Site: brandenburg
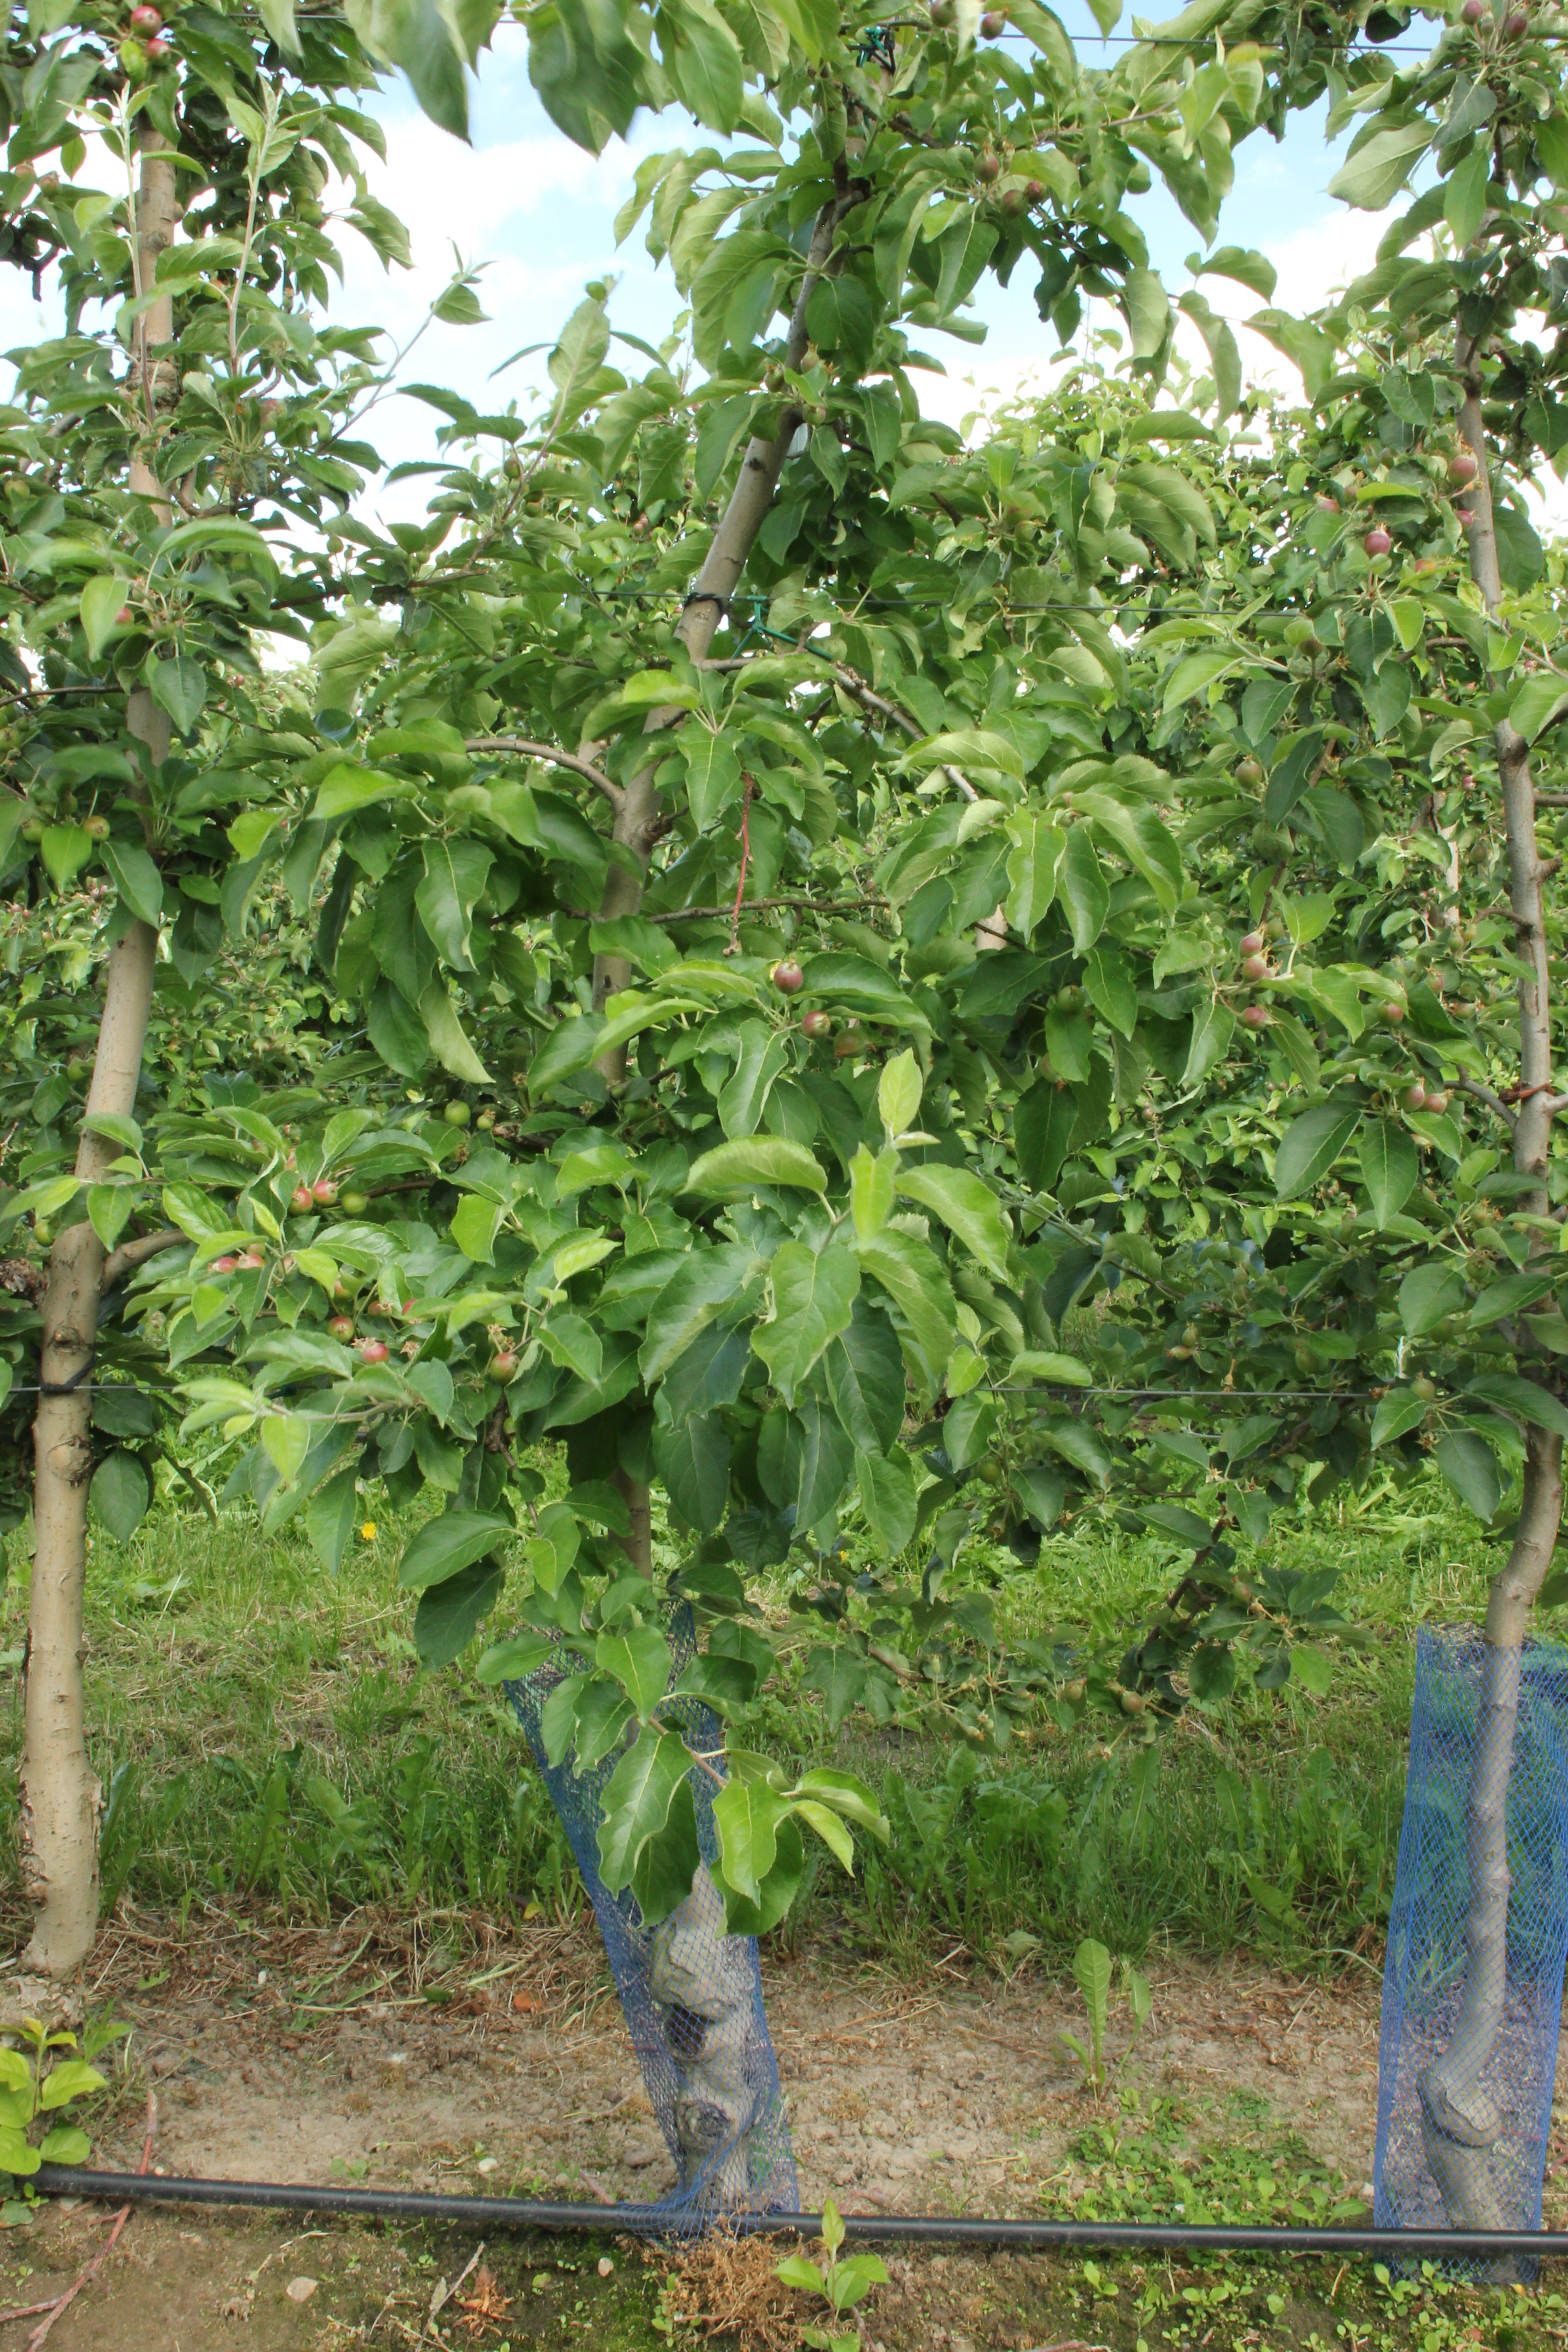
Growth stage (BBCH 72): Development of fruit